90125

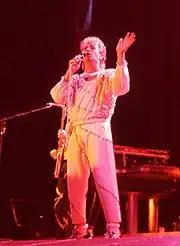
Jon Anderson accepted the offer to rejoin the band as vocalist.

Around six months into the album, Kaye left after clashing with Horn. Rabin saw it as "a mutual parting" as Kaye resisted learning the modern keyboard technology that the band were using, leaving Rabin to handle most of the keyboard parts. Matters were complicated further when management deemed Squire and Rabin's lead vocals not distinctive enough, so Carson suggested the group have Anderson return to sing the songs. Squire got in touch with Anderson, who had returned to England in April 1983 after working in France. They listened to the tape in Squire's car outside Anderson's home due to past acrimony between the pair's wives. Anderson liked the songs and got involved, making minor changes to the lyrics and arrangements. By this time the album had cost £300,000 to make, half of which came from Carson himself. With no more funds left to finish it, Carson flew to Paris and played the tape to Atlantic founder Ahmet Ertegun, who had signed Yes in 1969. Ertegun, interested in the prospect of a new album with Anderson on vocals, agreed to pay the remaining costs.